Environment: lab
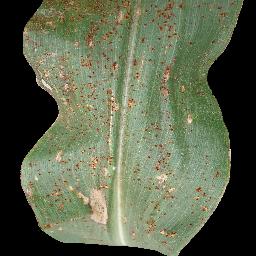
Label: common_rust